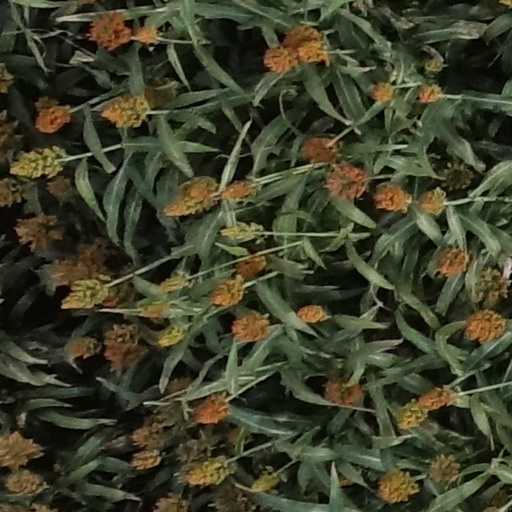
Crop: sorghum